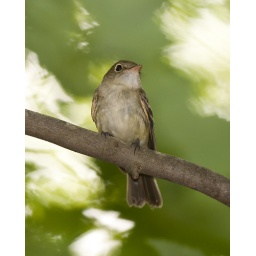
6/4/10 Backyard bird in the forest with Better Beamer.